Ash Carter

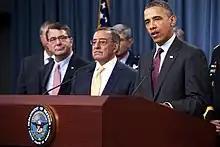
From left, Carter, Defense Secretary Leon Panetta, and President Barack Obama in 2012

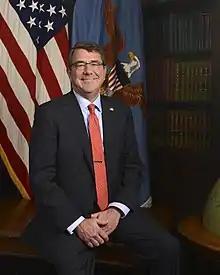
Carter's official portrait

From 1993 to 1996, Carter served as assistant secretary of defense for international security policy during President Bill Clinton's first term. He was responsible for strategic affairs, including dealing with the threat of weapons of mass destruction elsewhere in the world, nuclear weapons policy (including overseeing the U.S. nuclear arsenal and missile defenses), the 1994 Nuclear Posture Review, the Agreed Framework signed in 1994 which froze North Korea's plutonium-producing nuclear reactor program, the 1995 extension of the Nuclear Non-Proliferation Treaty, the negotiation of the 1996 Comprehensive Nuclear-Test-Ban Treaty, and the multibillion-dollar Nunn-Lugar Cooperative Threat Reduction program and Project Sapphire that removed all nuclear weapons from Ukraine, Kazakhstan, and Belarus. Carter directed military planning during the 1994 crisis over North Korea's nuclear weapons program. In addition, he was responsible for dealing with the establishment of defense and intelligence relationships with former Soviet countries in the wake of the collapse of the Soviet Union and its nuclear arsenal, and was chairman of NATO's High Level Group. He was also responsible for the Counter proliferation Initiative, control of sensitive U.S. exports, and negotiations that led to the deployment of Russian troops as part of the Bosnia Peace Plan Implementation Force.